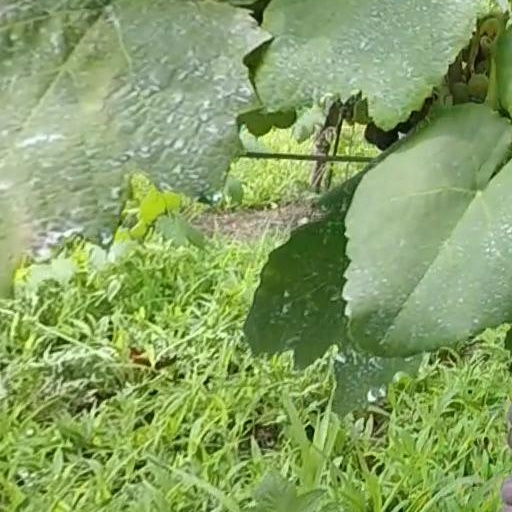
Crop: grape